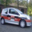
Label: automobile